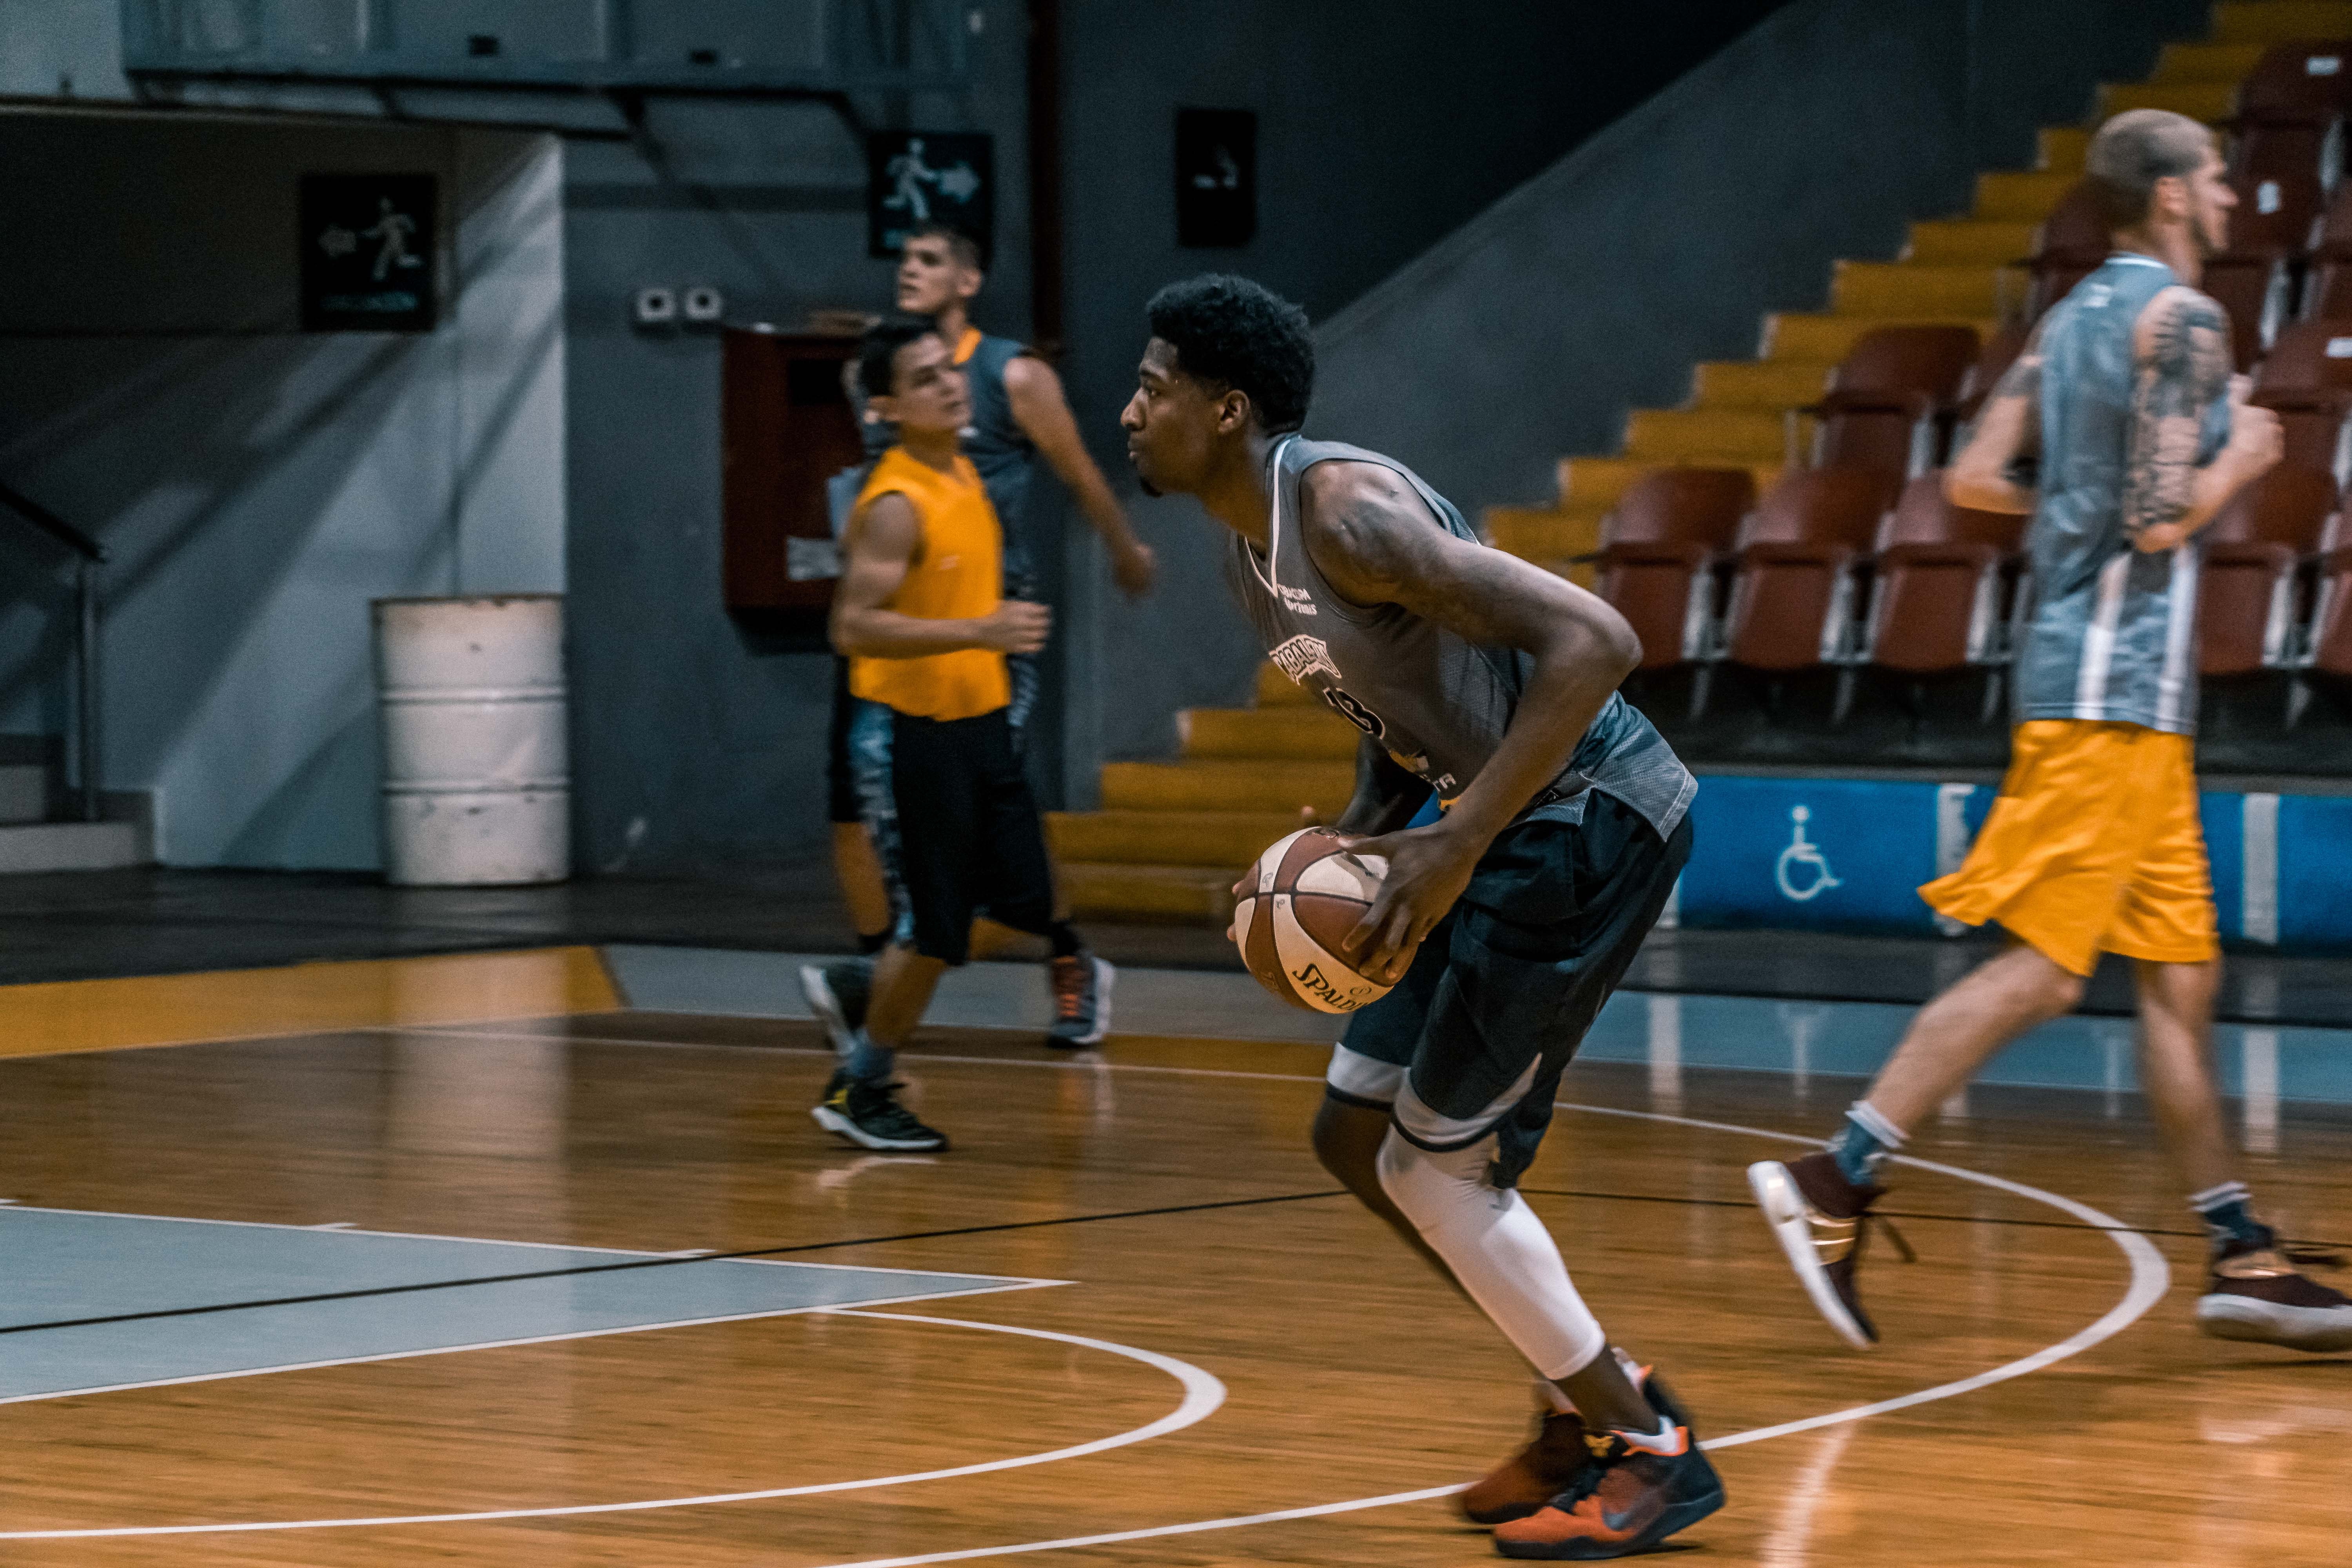
sports, tournament, basketball, basketball player, sport venue, ball game, basketball moves, team sport, player, basketball court, sports equipment, competition event, championship, games, footwear, ball, team